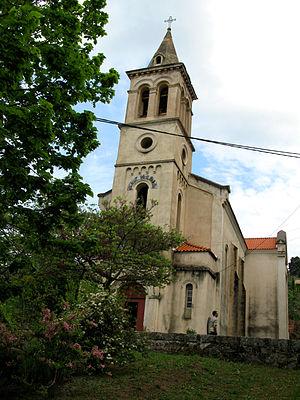
Petreto-Bicchisano est une commune française située dans la circonscription départementale de la Corse-du-Sud et le territoire de la collectivité de Corse. Elle s'articule autour des deux villages de Petreto et Bicchisano, au cœur de la piève d'Istria.